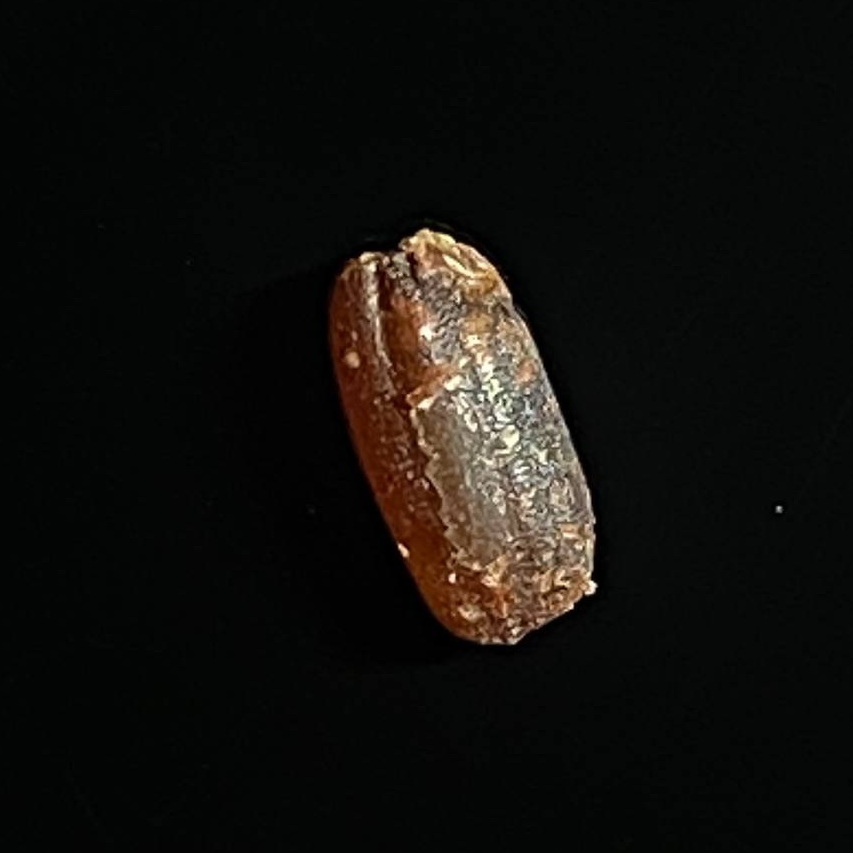
Rice variety: Lal_Biroi